Orlando Jordan

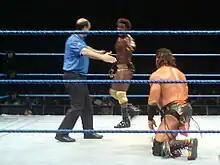
Jordan facing Tatanka in April 2006

When Booker T got injured halfway through his Best of Seven series for the United States Championship, being 3–1 in his favor, he needed a replacement to face Benoit and win so he could become champion. Jordan approached him about the position, but Booker T and his wife Sharmell chastised him for his quick submission losses to Benoit. Booker T asked Randy Orton to substitute for him, but he lost, leading Jordan to once again ask for the position the next week, which Booker T again declined. During the sixth match in the series, Jordan grabbed Booker T's crutch and hit Benoit, giving him a disqualification victory and tying the series at 3–3. The next week, Jordan unsuccessfully prevented Orton from defeating Benoit to win the series for Booker T. On the January 20 episode of "SmackDown!", Jordan lost to Orton after Sharmell distracted referee Nick Patrick. After the match, Jordan was attacked by Booker T and Orton before Benoit saved him, turning face for the first time since 2004.